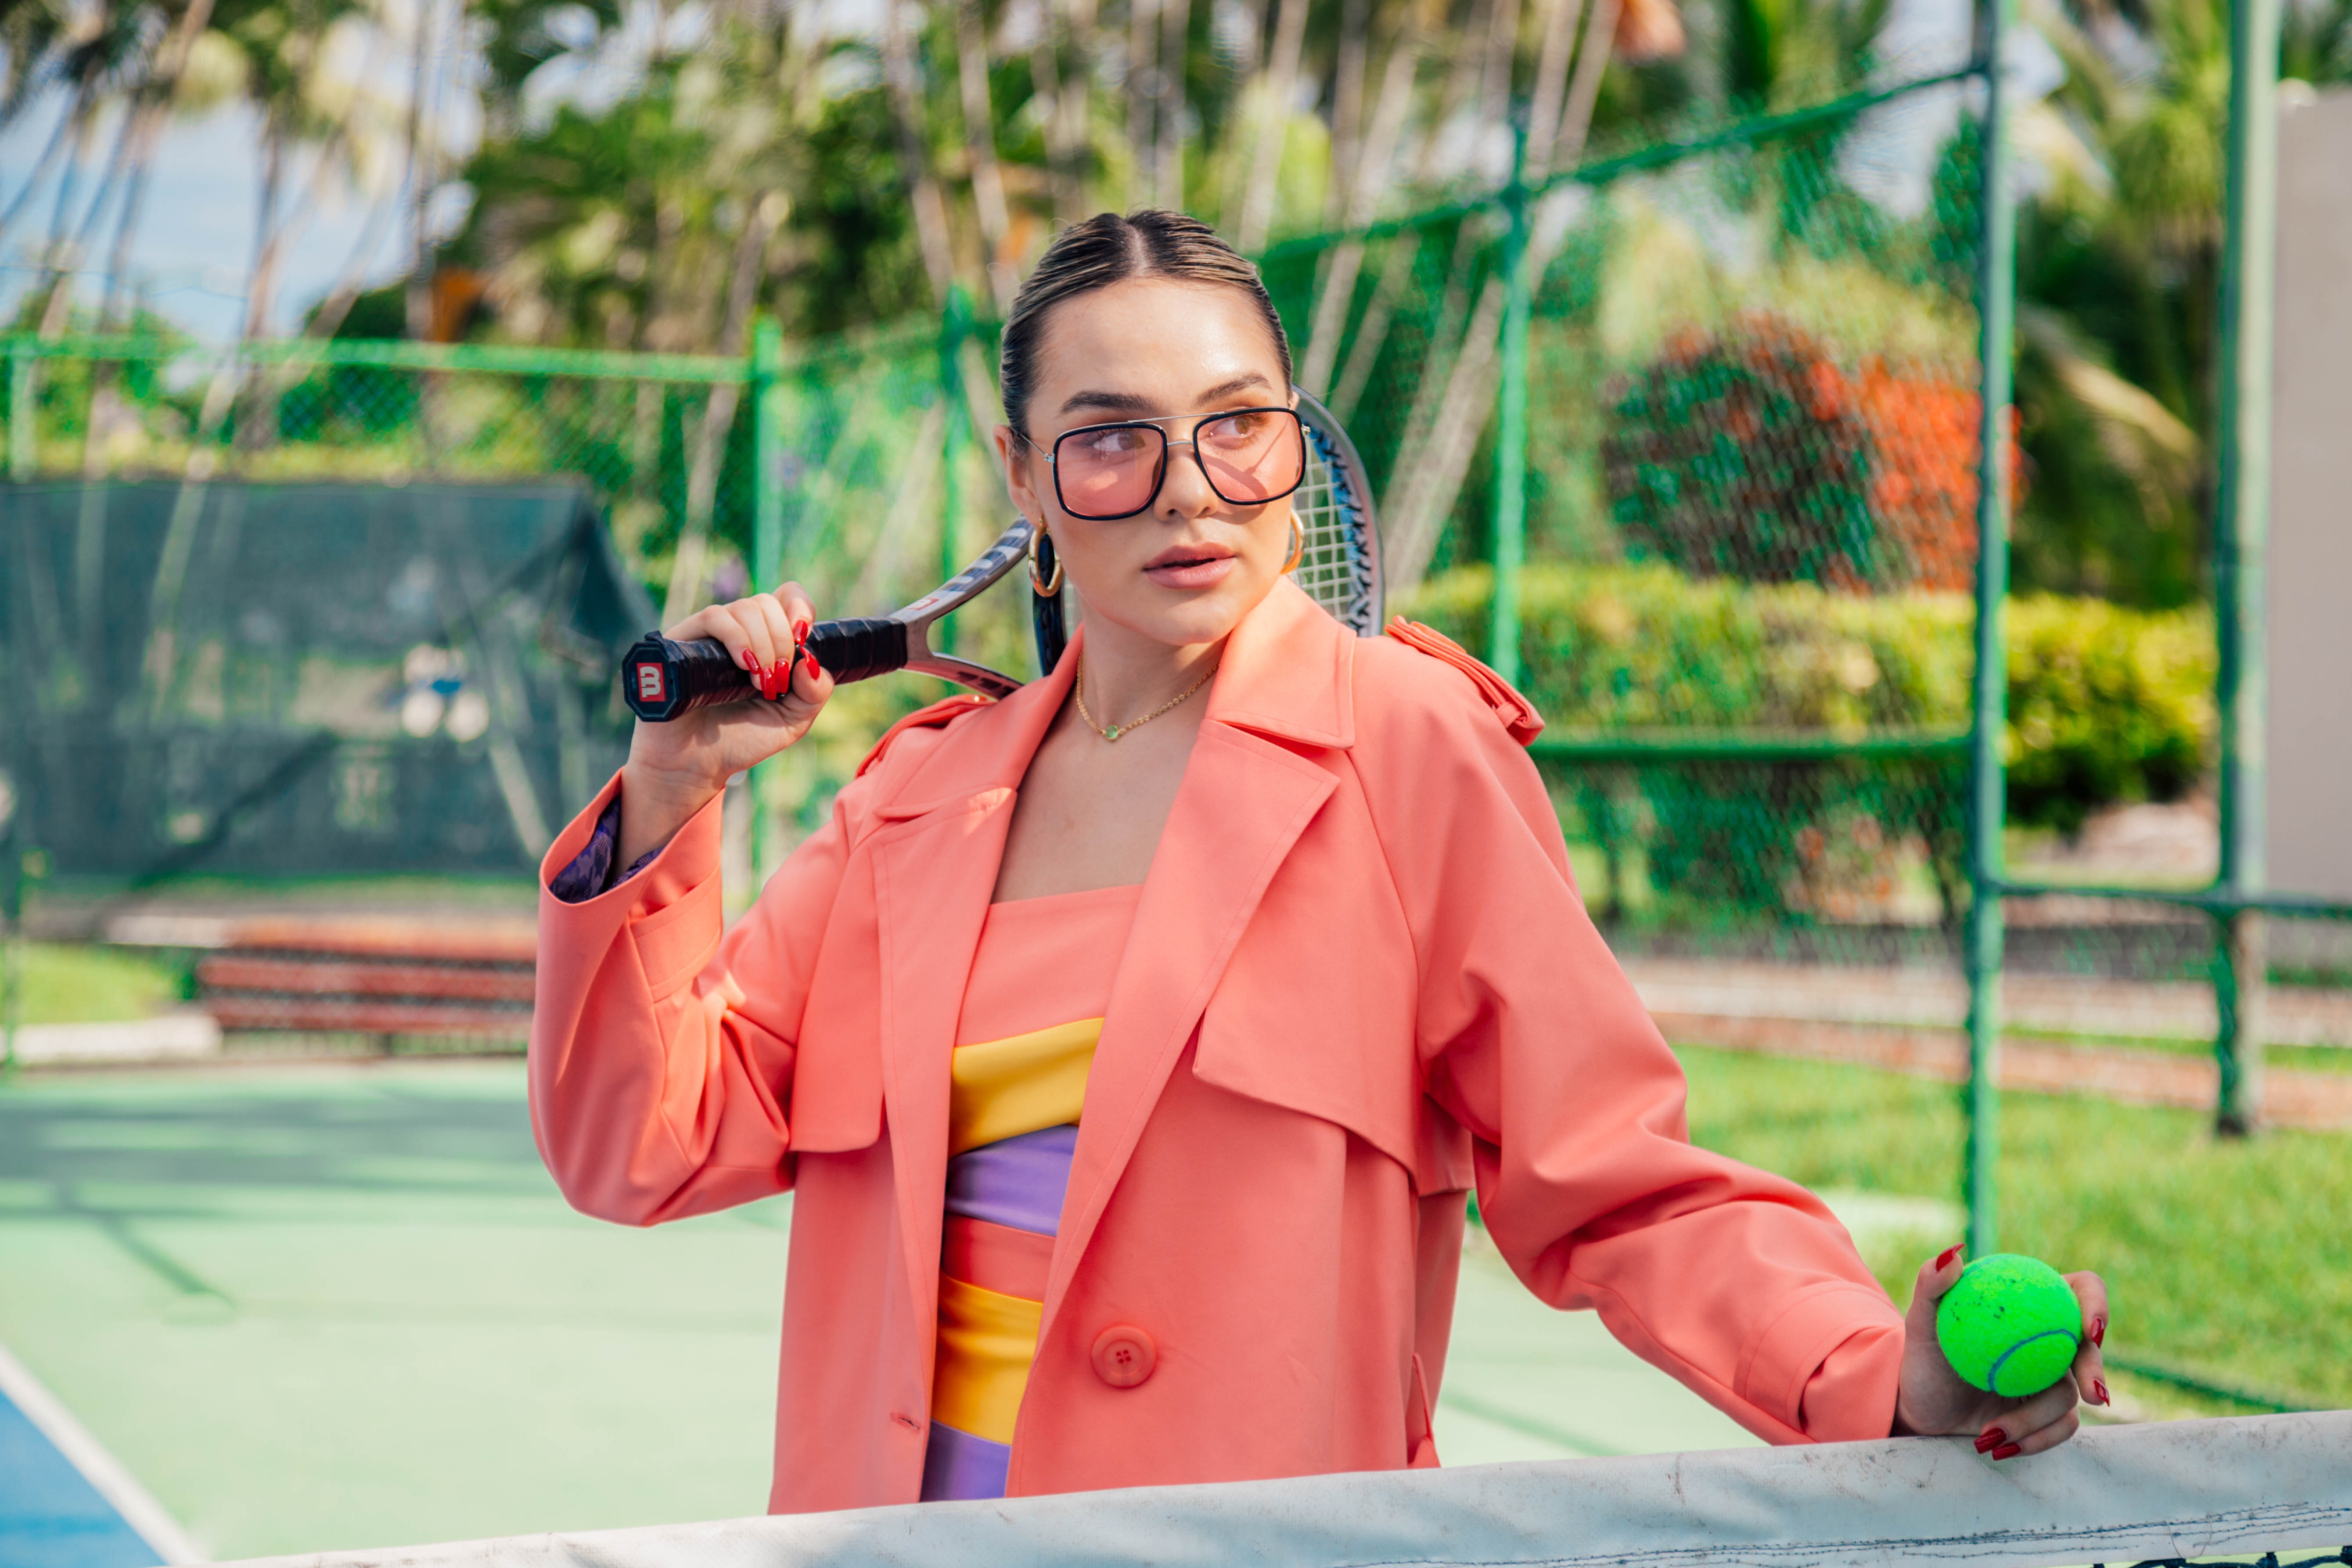
woman, microphone, plant, coat, happy, leisure, blazer, tree, musician, grass, audio equipment, fun, tie, event, eyewear, formal wear, recreation, suit, entertainment, uniform, tradition, magenta, speech, child, portrait photography, vacation, ceremony, singer, sitting, costume